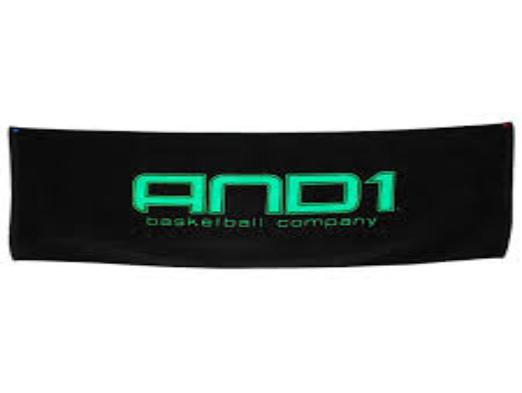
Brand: AND1
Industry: Clothes